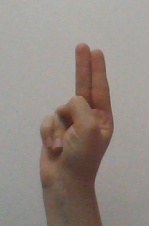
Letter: taa